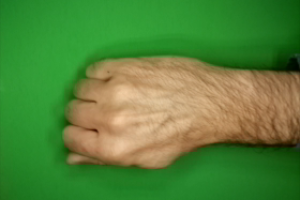
Label: rock